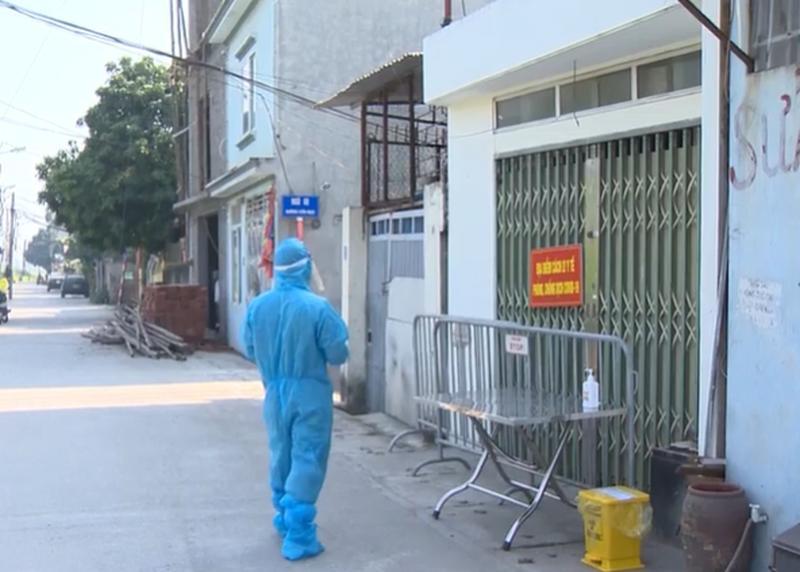
có một người mặc đồ bảo hộ đang đứng trước một căn nhà